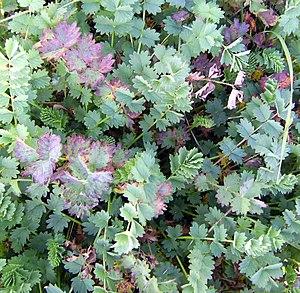
La pimprenelle, appelée aussi petite pimprenelle ou sanguisorbe est une plante herbacée vivace de la famille des rosacées.